Iziaslav Raion

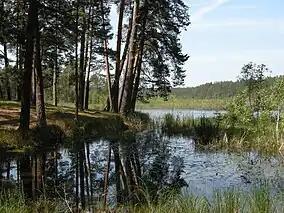
Sviate Lake

Iziaslav Raion was a part of Volhynia. It was one out 20 raions of Khmelnytskyi Oblast. It was a large raion and ranked as the 2nd among the largest with respect to the total area (1,258 km corresponding to 6.1% of the total area of Khmelnytskyi Oblast).